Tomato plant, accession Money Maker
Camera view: vertical (180 deg); turntable rotation: 150 degrees
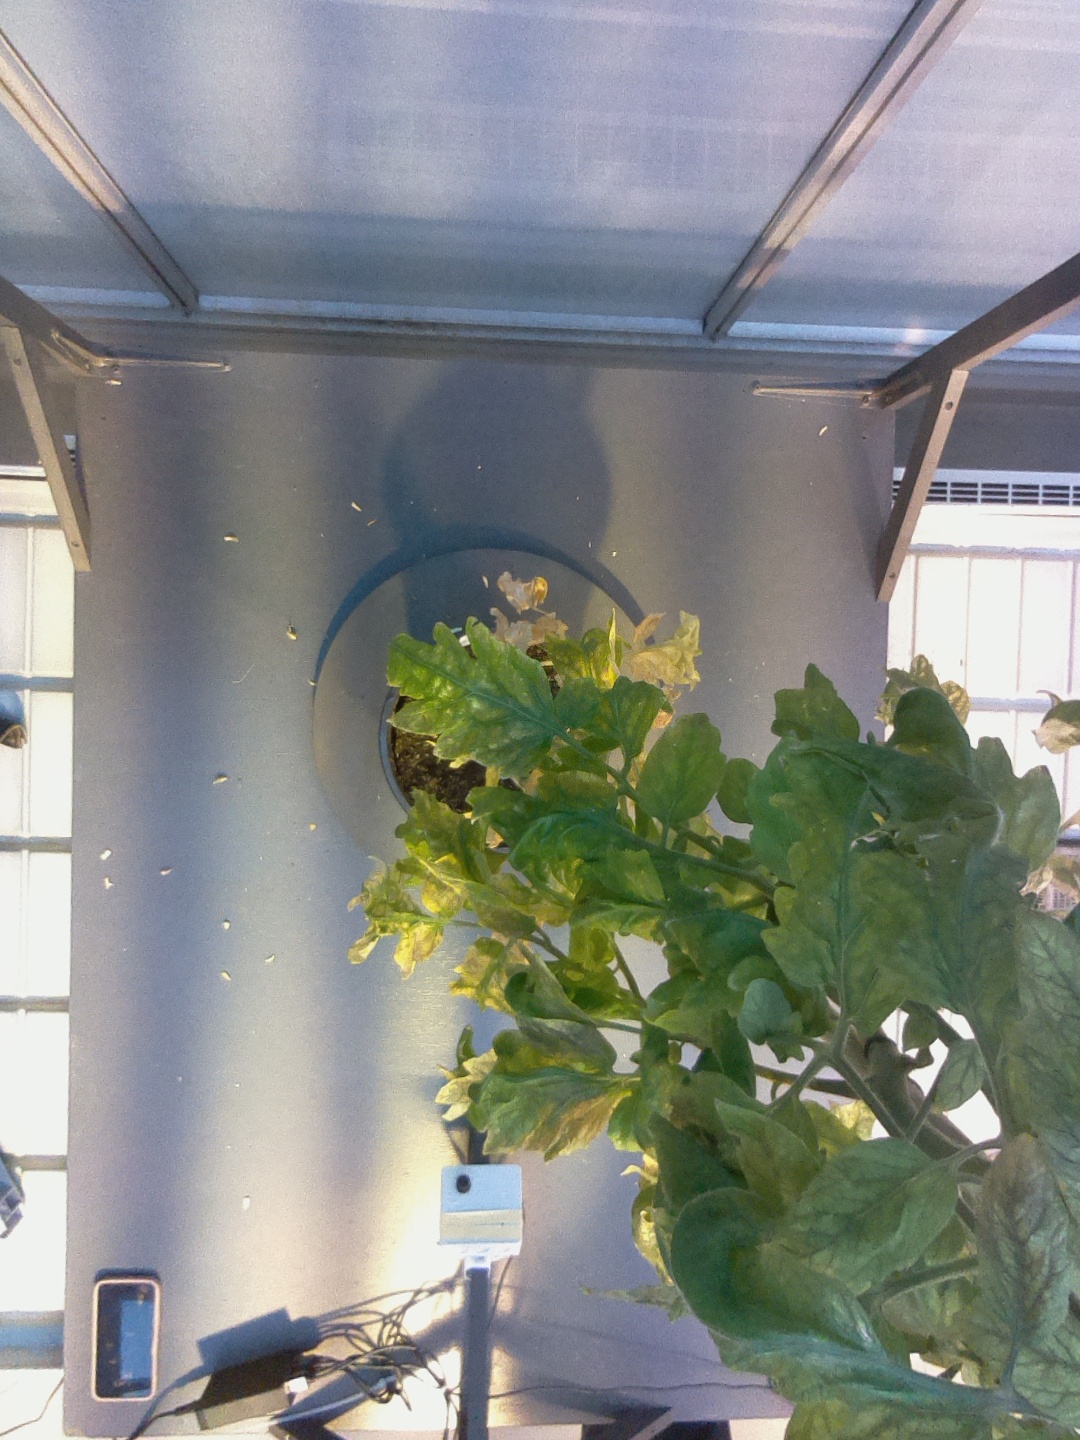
BBCH growth stage 80: fruits start showing typical ripe color (orange -> red)